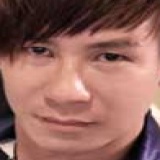
ca sĩ Lý Hải